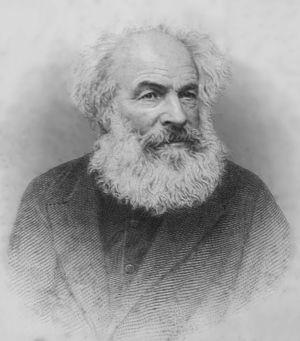
Portrait de Georges Métivier, écrivain guernesiais
Georges Carey Métivier, né rue de la Fontaine, Saint-Pierre-Port, le 28 ou 29 janvier 1790 et mort le 23 mars 1881 à Saint-Martin, est un poète guernesiais.